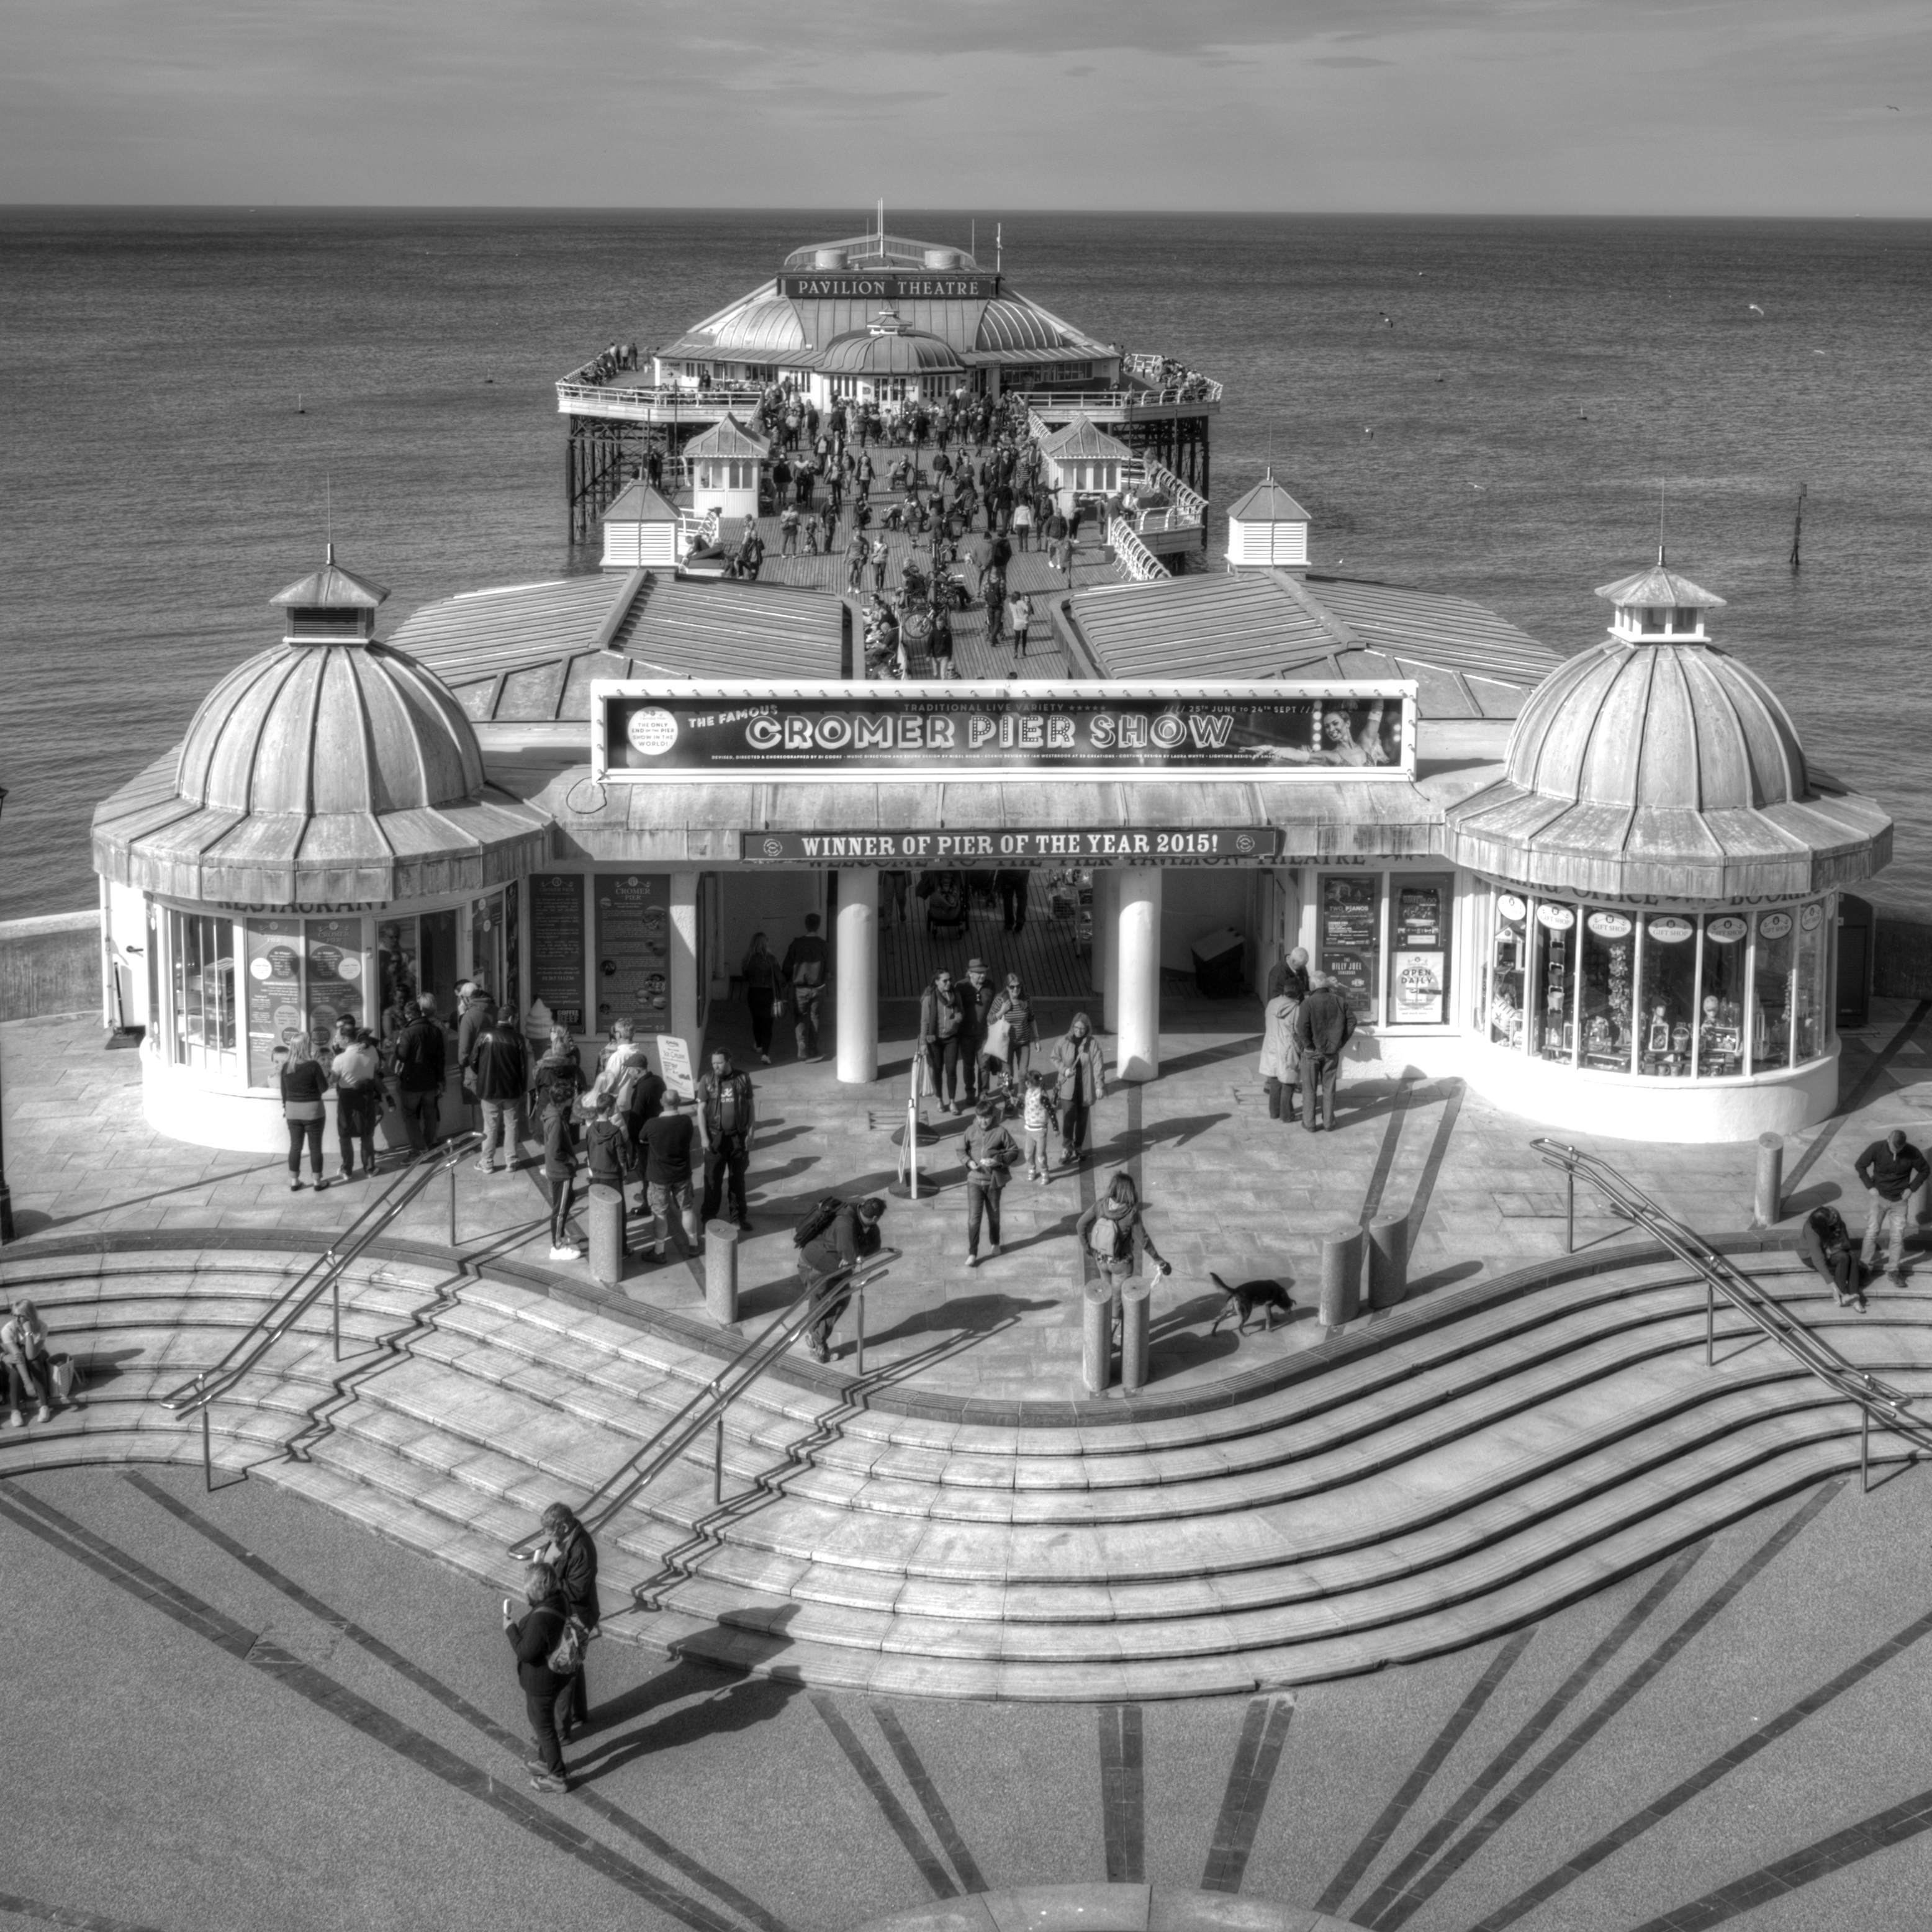
black and white, vehicle, monochrome, monochrome photography